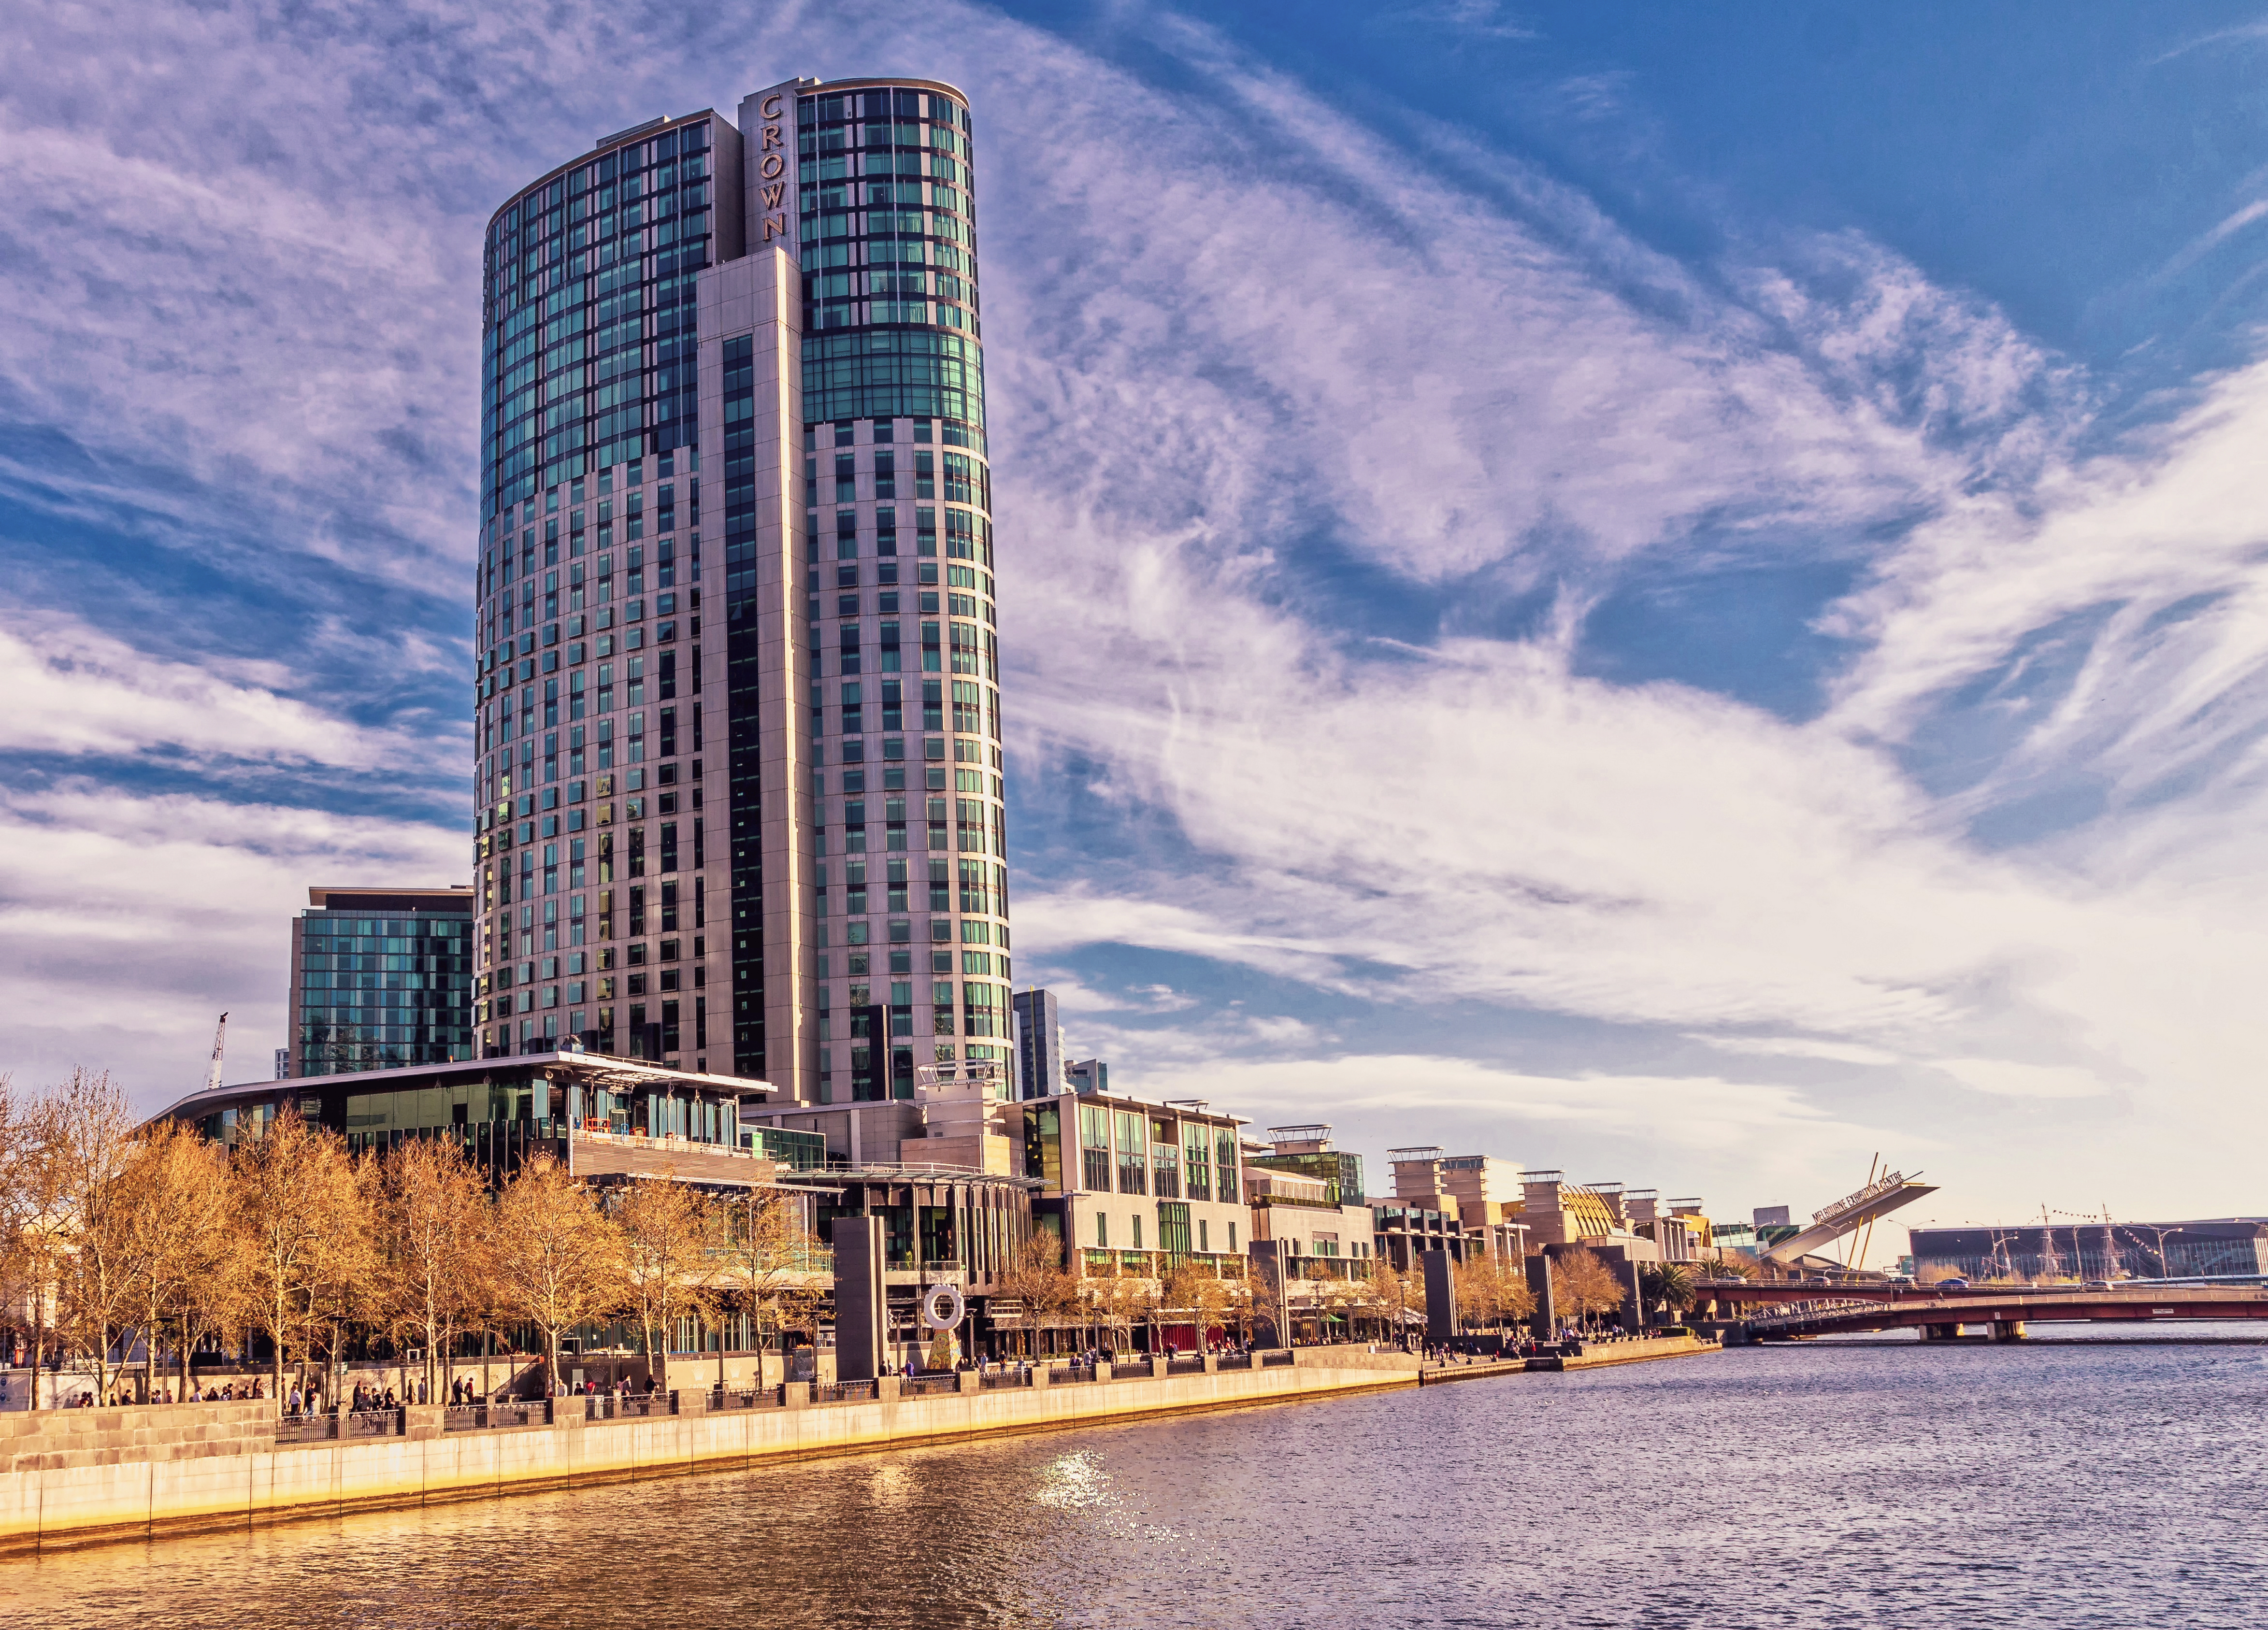
crown, towers, melbourne, city, sky, southbank, restaurants, waterfront, river, metropolitan area, skyscraper, architecture, urban area, tower block, landmark, daytime, human settlement, building, metropolis, condominium, cloud, cityscape, downtown, waterway, mixed use, reflection, real estate, tower, skyline, commercial building, corporate headquarters, headquarters, mountain, metal, landscape, house, world, tourism, facade, winter, vehicle, urban design